Strausberg Stadt station

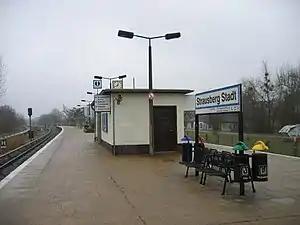
Station building

Strausberg Stadt is a railway station in the city of Strausberg in Brandenburg. Located on the Strausberg–Strausberg Nord line, it is served by the S-Bahn line .